Jeremy Renner

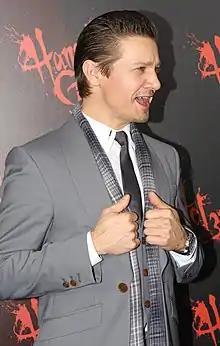
Renner at the "Hansel and Gretel: Witch Hunters" premiere in 2013

Renner starred in "" in a titular role alongside Gemma Arterton. Filmed in 2011 and released in January 2013, the 3-D fantasy action film was set 15 years after Hansel and Gretel killed the witch who kidnapped them. Renner was also featured in the ensemble cast of David O. Russell's "American Hustle" (2013), based on the controversial FBI ABSCAM operation of the late 1970s and early 1980s. The film, with Christian Bale, Bradley Cooper, Amy Adams and Jennifer Lawrence in principal roles, received much critical acclaim, including a Screen Actors Guild Award for the cast and a nomination for the Academy Award for Best Picture.